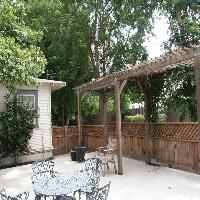
Weather: cloudy or overcast